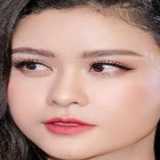
ca sĩ Trương Quỳnh Anh